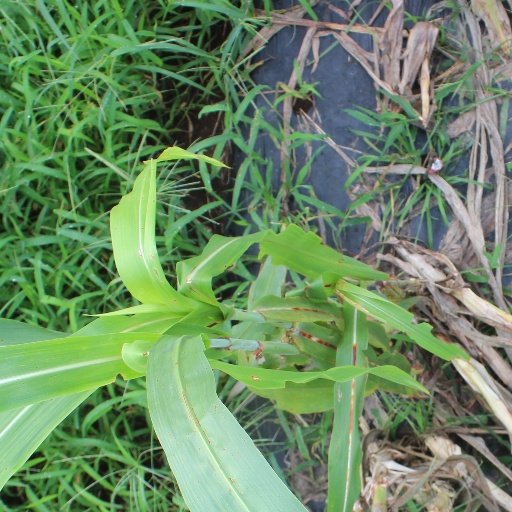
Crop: sorghum